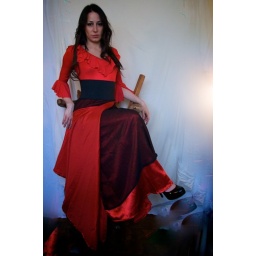
mina in a red dress